Arianna Errigo

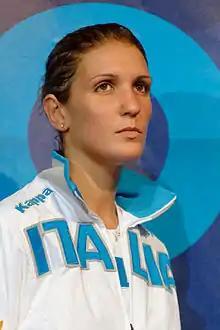
Errigo in 2013

Arianna Errigo (born 6 June 1988) is an Italian left-handed foil and sabre fencer.